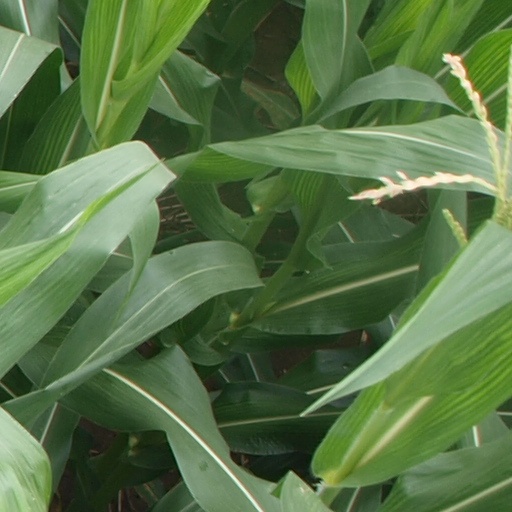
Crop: maize; corn